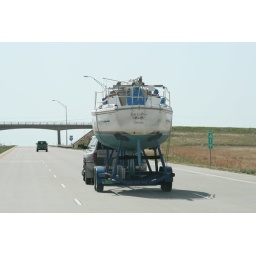
We were wondering where you could sail a boat in Colorado. We passed this boat about 4 times.